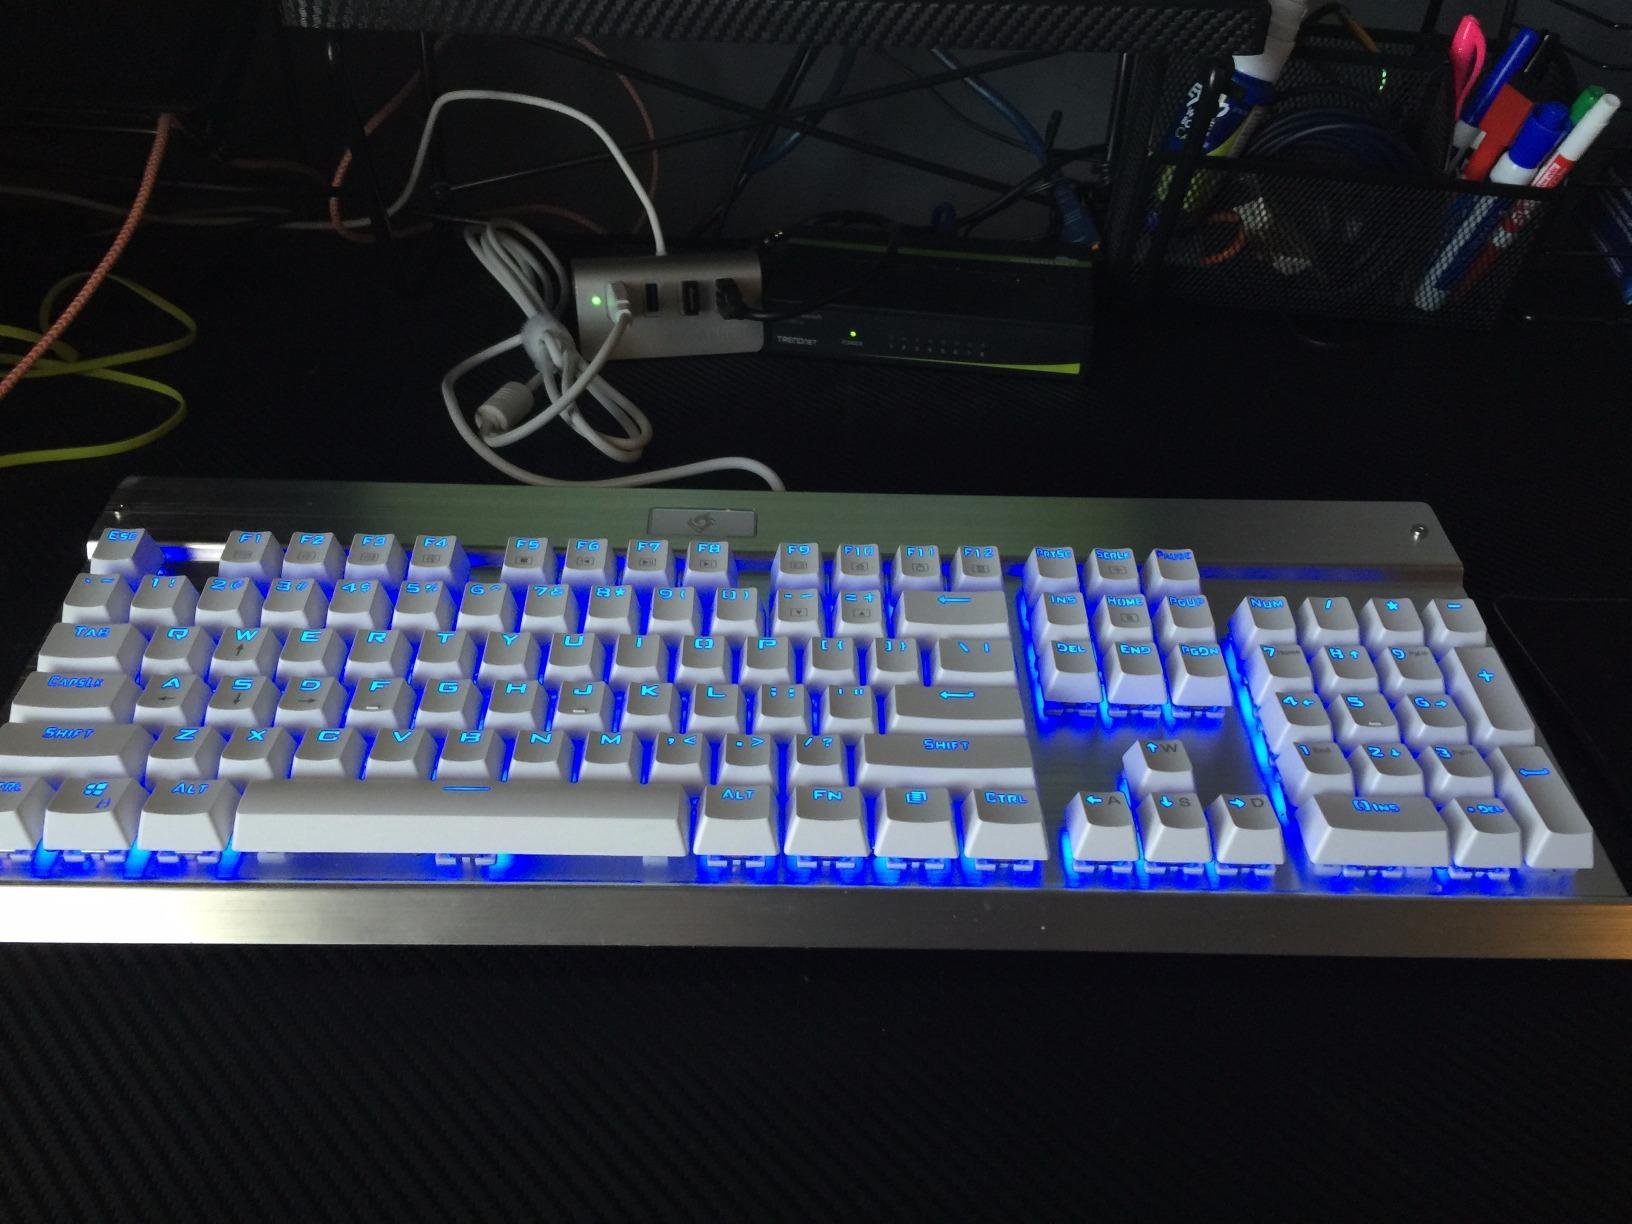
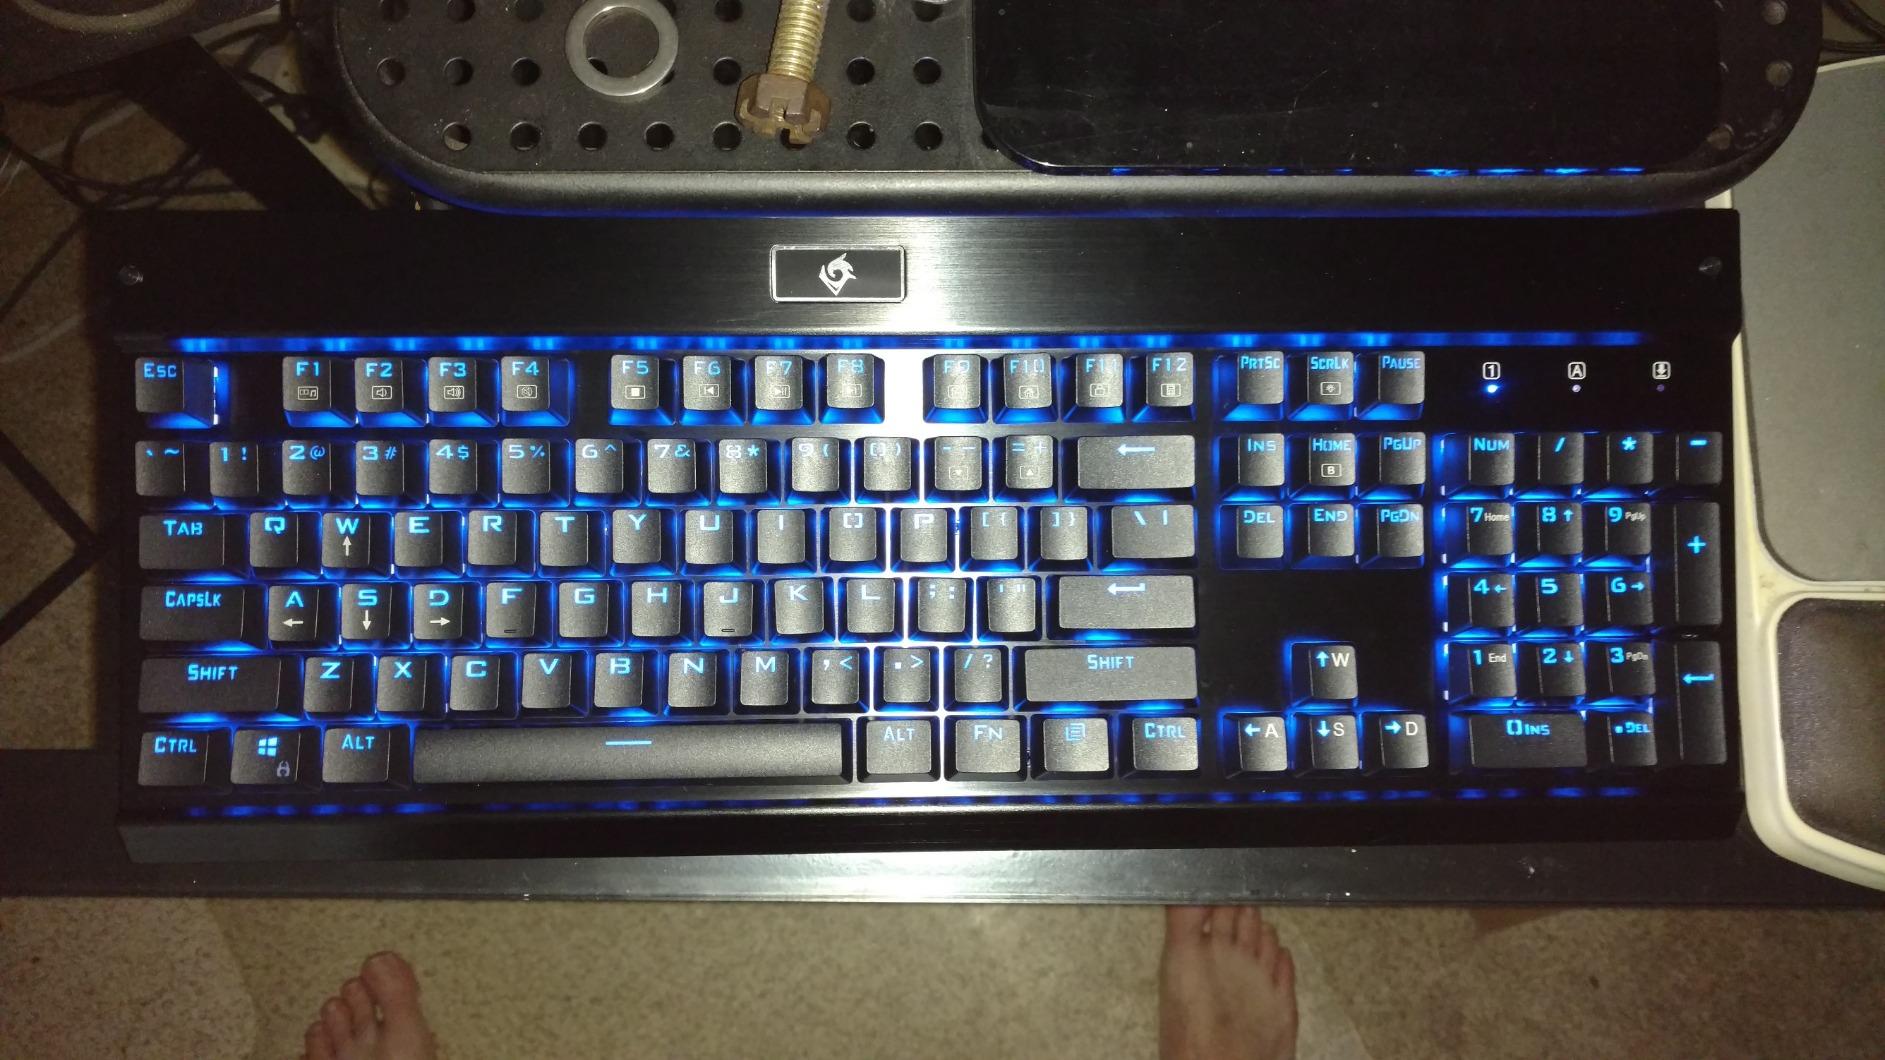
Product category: keyboard
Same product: no